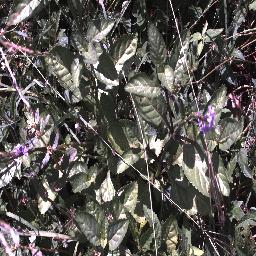
Label: snake_weed